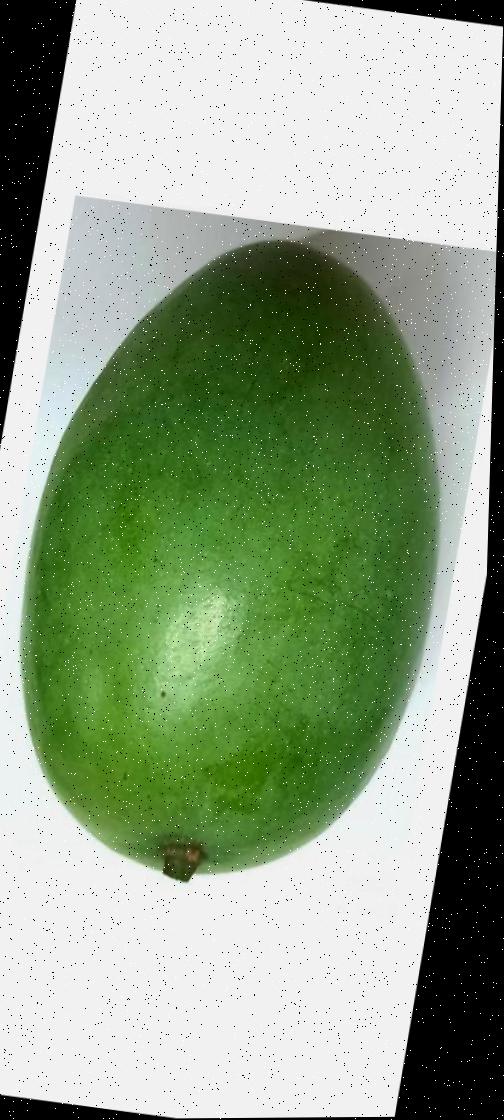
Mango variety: Amrapali